The Nikkei

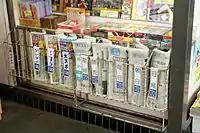
Newspapers including "Nihon Keizai Shimbun" are displayed at station shops.

On August 10, 2020, three Hong Kong Police Force officers visited the Hong Kong branch of "The Nikkei" with a court order amid investigations over an advertisement placed in the newspaper a year prior calling for international support for the pro-democracy protests in Hong Kong.